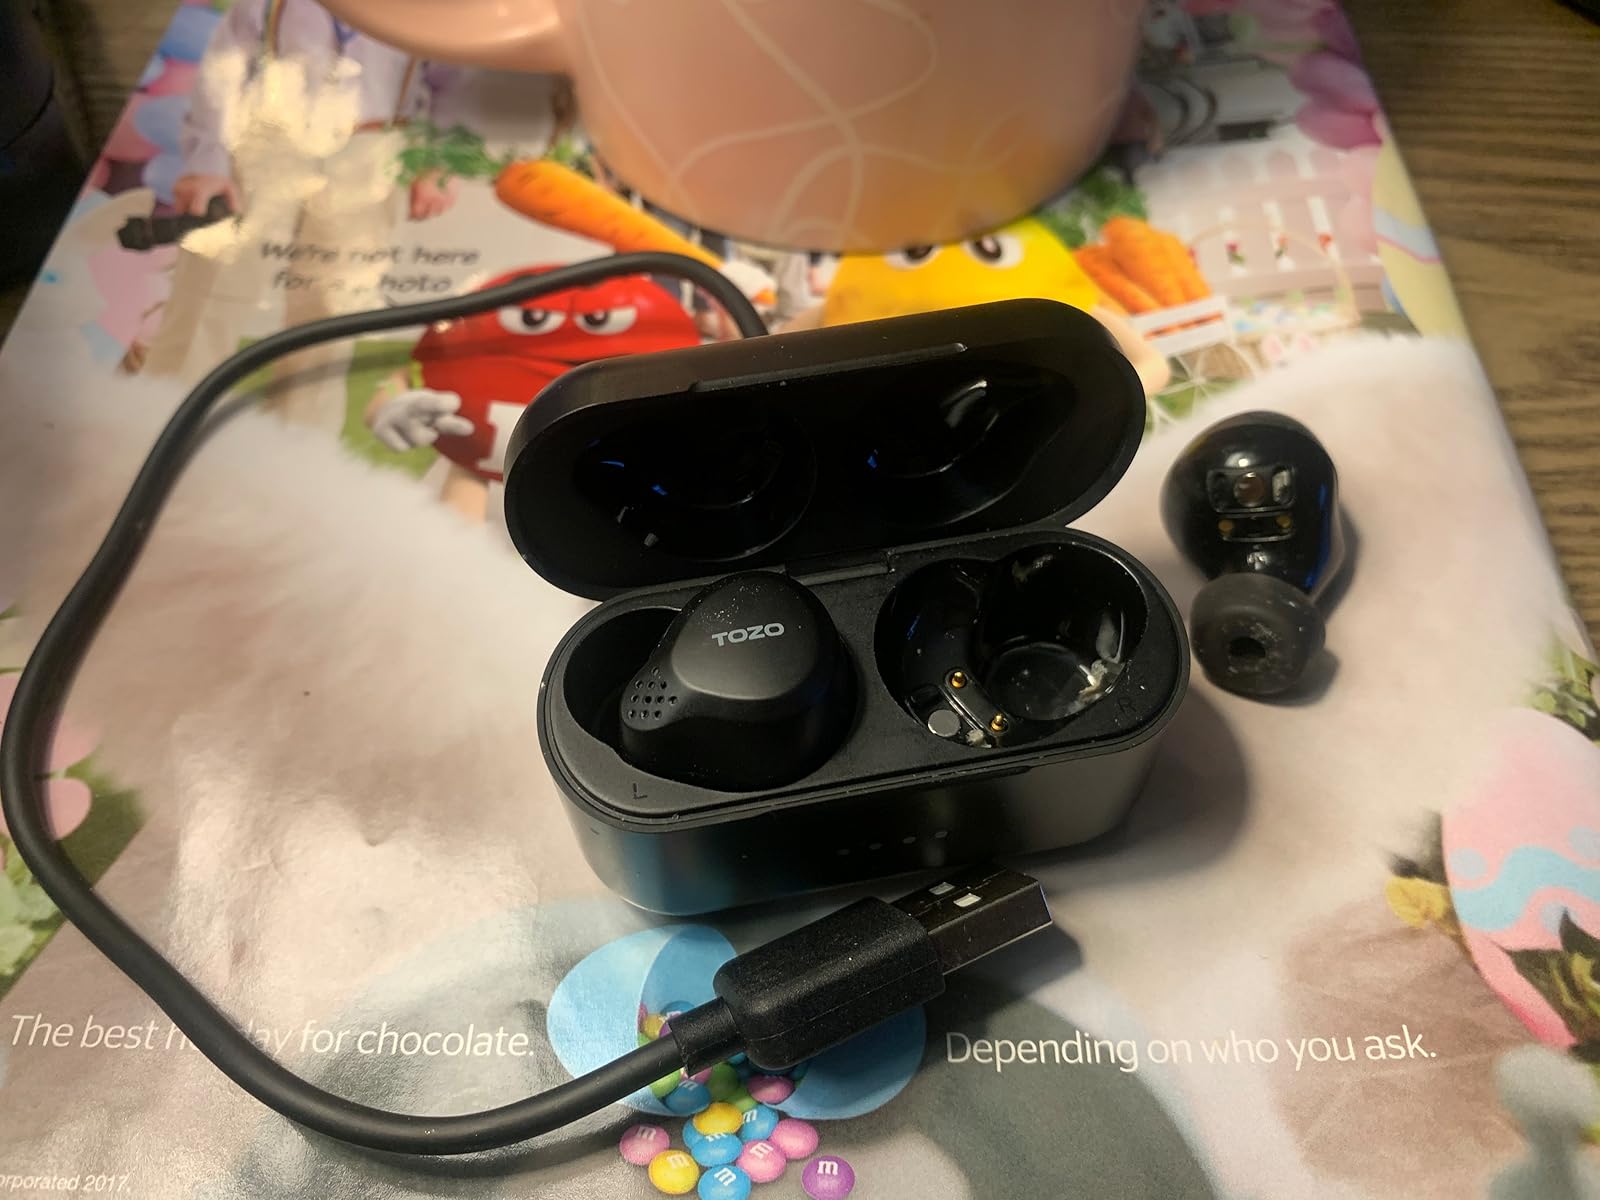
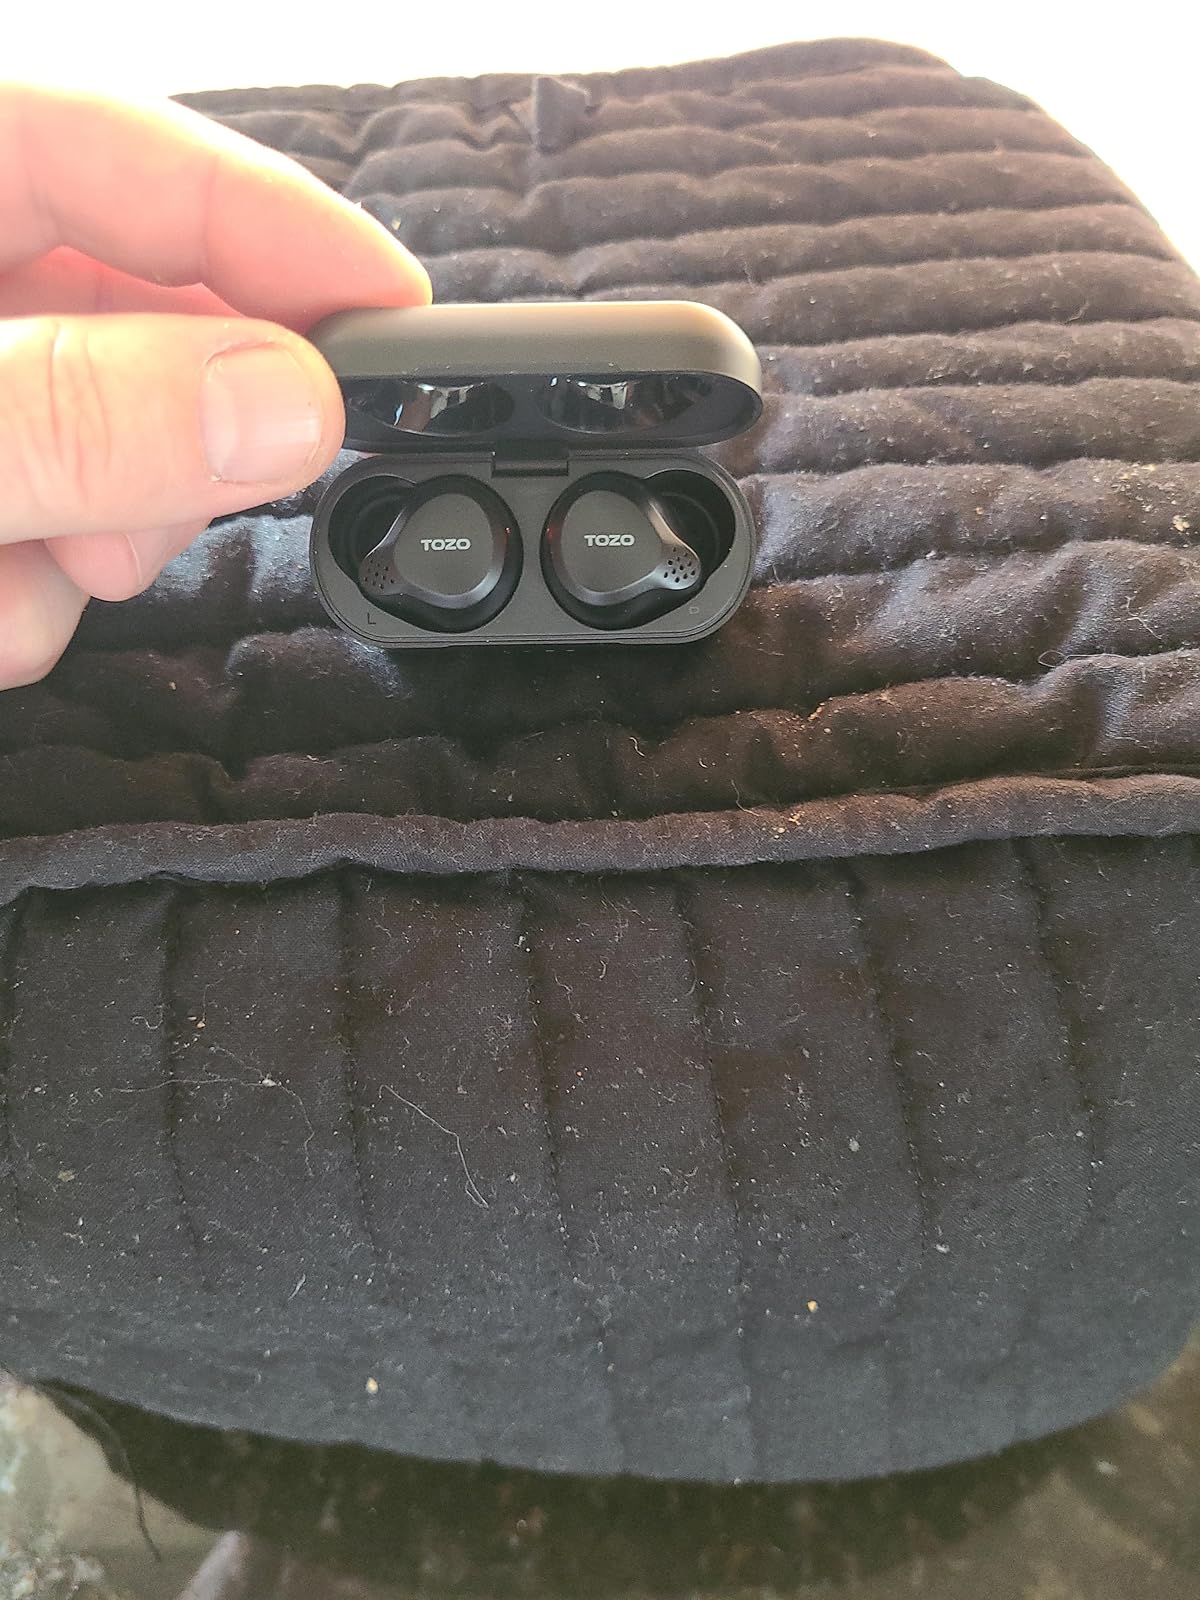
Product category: earbuds
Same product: yes